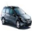
Label: automobile